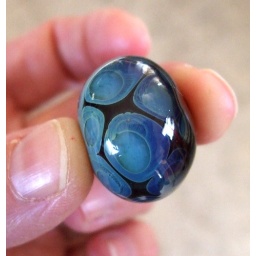
Dark red base topped with a reactive bullseye cane, each with a drop of clear melted in